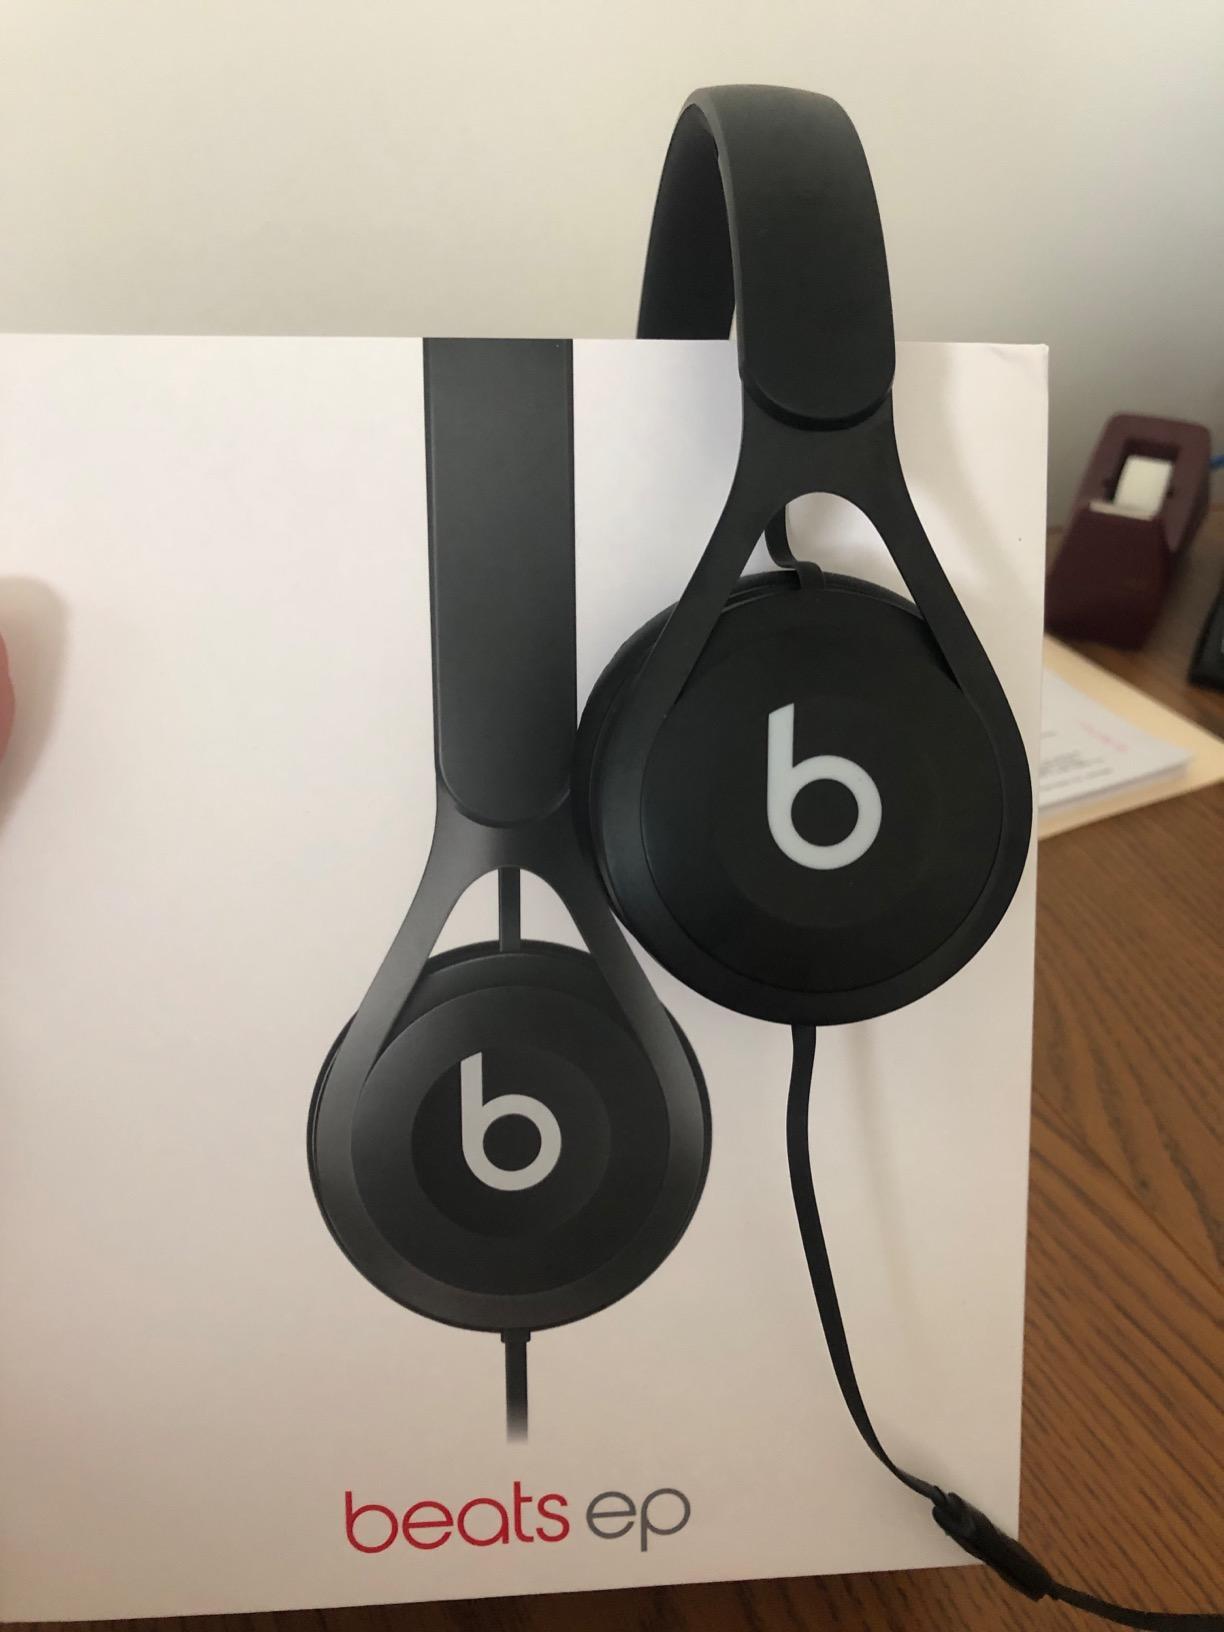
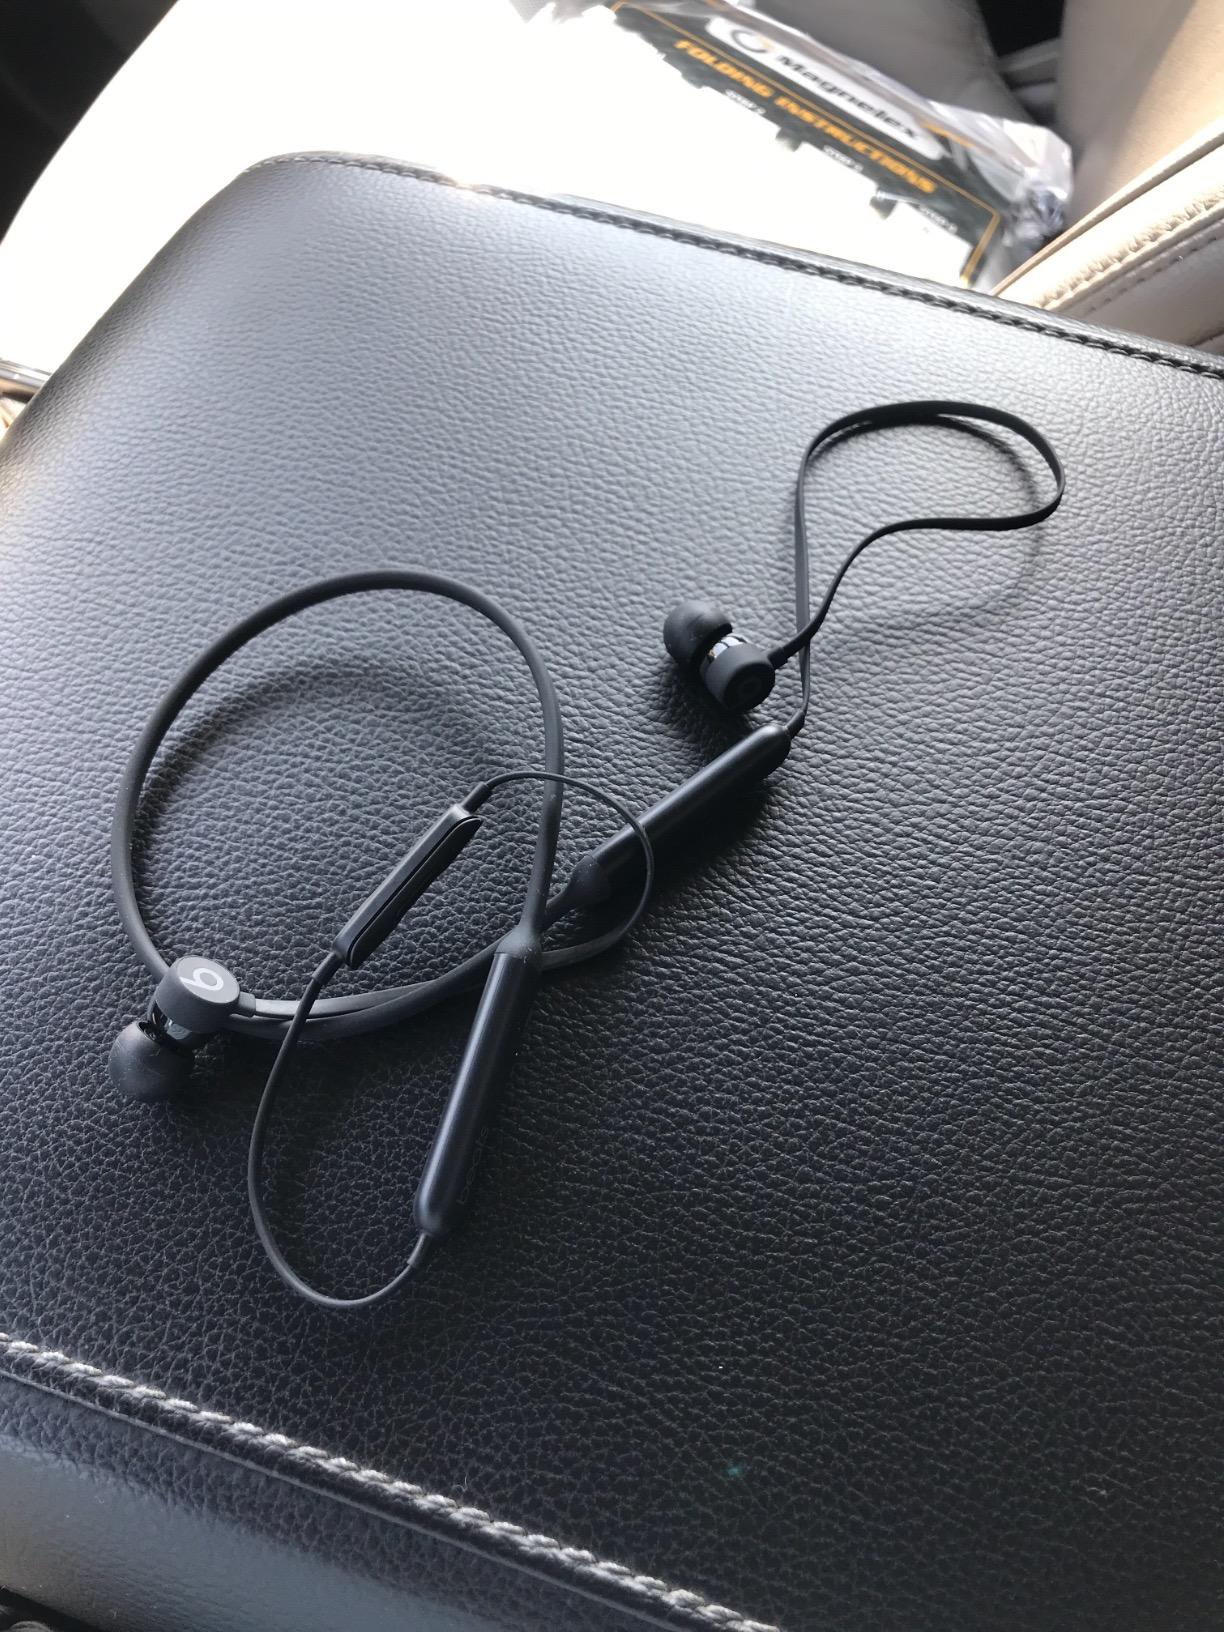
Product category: headphones
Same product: no